Spacetime diagram

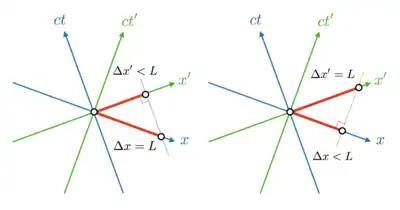
Fig 4-3 Relativistic length contraction, as depicted in two Loedel spacetime diagrams. Both observers consider objects moving with the other observer as being shorter.

Relativistic time dilation refers to the fact that a clock (indicating its proper time in its rest frame) that moves relative to an observer is observed to run slower. The situation is depicted in the symmetric Loedel diagrams of Fig 4-1. Note that we can compare spacetime lengths on page directly with each other, due to the symmetric nature of the Loedel diagram.